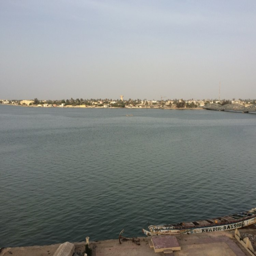
an overview from the hotel 's roof top showing river